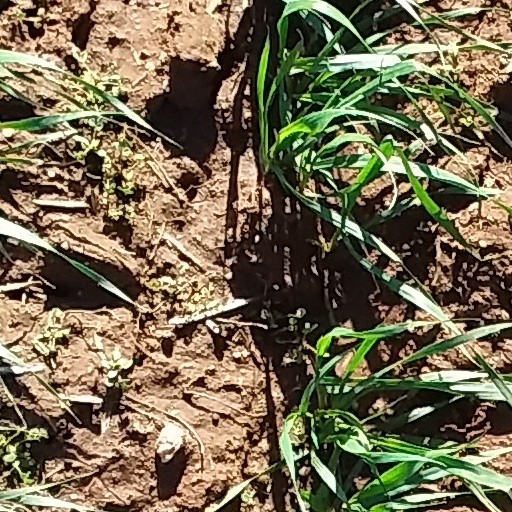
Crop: wheat